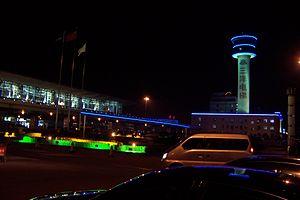
L’aéroport international de Shenyang Taoxian est un aéroport qui dessert la ville de Shenyang dans la province du Liaoning en Chine. Il est situé à 20 km du centre-ville de Shenyang.